Sonntag aus Licht

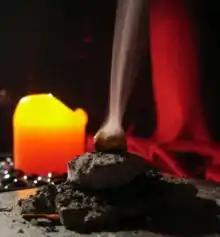
Frankincense is the Sunday scent

The fourth scene recapitulates the seven days of the entire "Licht" cycle. The protagonists explain each day in terms of their characteristic signs and scents. Afterward, Eve appears as Earth Mother (sung by an alto), and Michael appears in the form of a boy soprano. The seven fragrances chosen for the days of the week, their associated geographical areas, and the seven voices and voice combinations are: